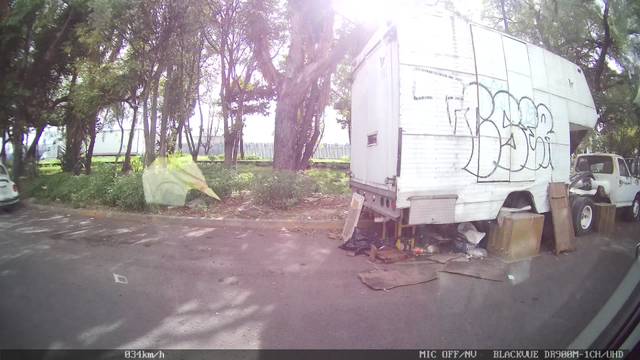
Region: Mexico
Coordinates: 19.502, -99.19